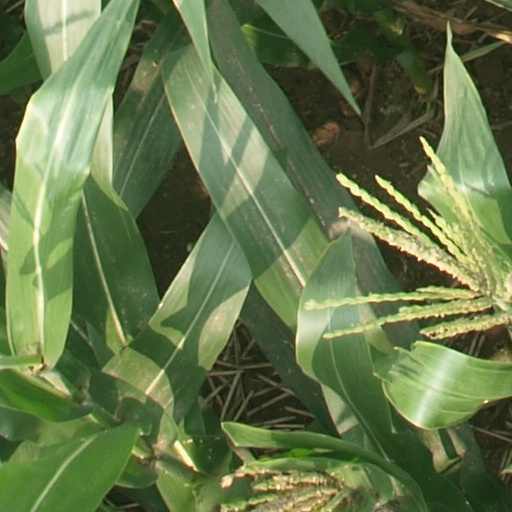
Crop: maize; corn